Planococcus ficus

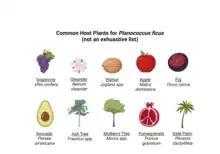
host plants of Planococcus ficus

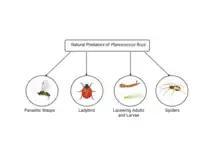
natural predators of Planococcus ficus

Vine mealybugs are found in tropical and subtropical regions of the world such as Europe, Northern Africa, South Africa, Argentina, the Middle East, and Mexico. The vine mealybug has been reported in over 47 countries and is thought to have originated from Israel. Transportation of the vine mealybug has occurred through the movement of infected plants and agricultural equipment. This has allowed the vine mealybug to be invasive to many different regions of the world.